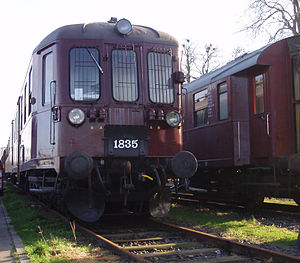
Lyntog
Motorvogn litra MO der benyttedes til lyntog i 1950'erne og 1960'erne.
Lyntog, siden 1997 kaldet InterCityLyn, er en betegnelse anvendt af DSB for en hurtig togforbindelse i landsdelstrafikken med få stop undervejs. Konceptet er et hurtigere supplement til InterCitytogene, der standser i alle større byer. De første lyntog indførtes i 1935 i forbindelse med, at Lillebæltsbroen åbnede og reducerede rejsetiden mellem Sjælland og Jylland markant.